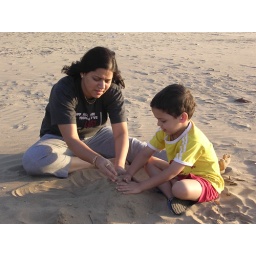
Playing in sand on beach near Hotel